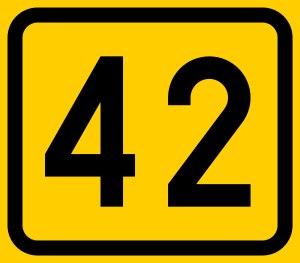
Les Routes principales sont des routes qui, avec les routes nationales et les routes régionales, forment le réseau routier finlandais et permettent les déplacements en province.